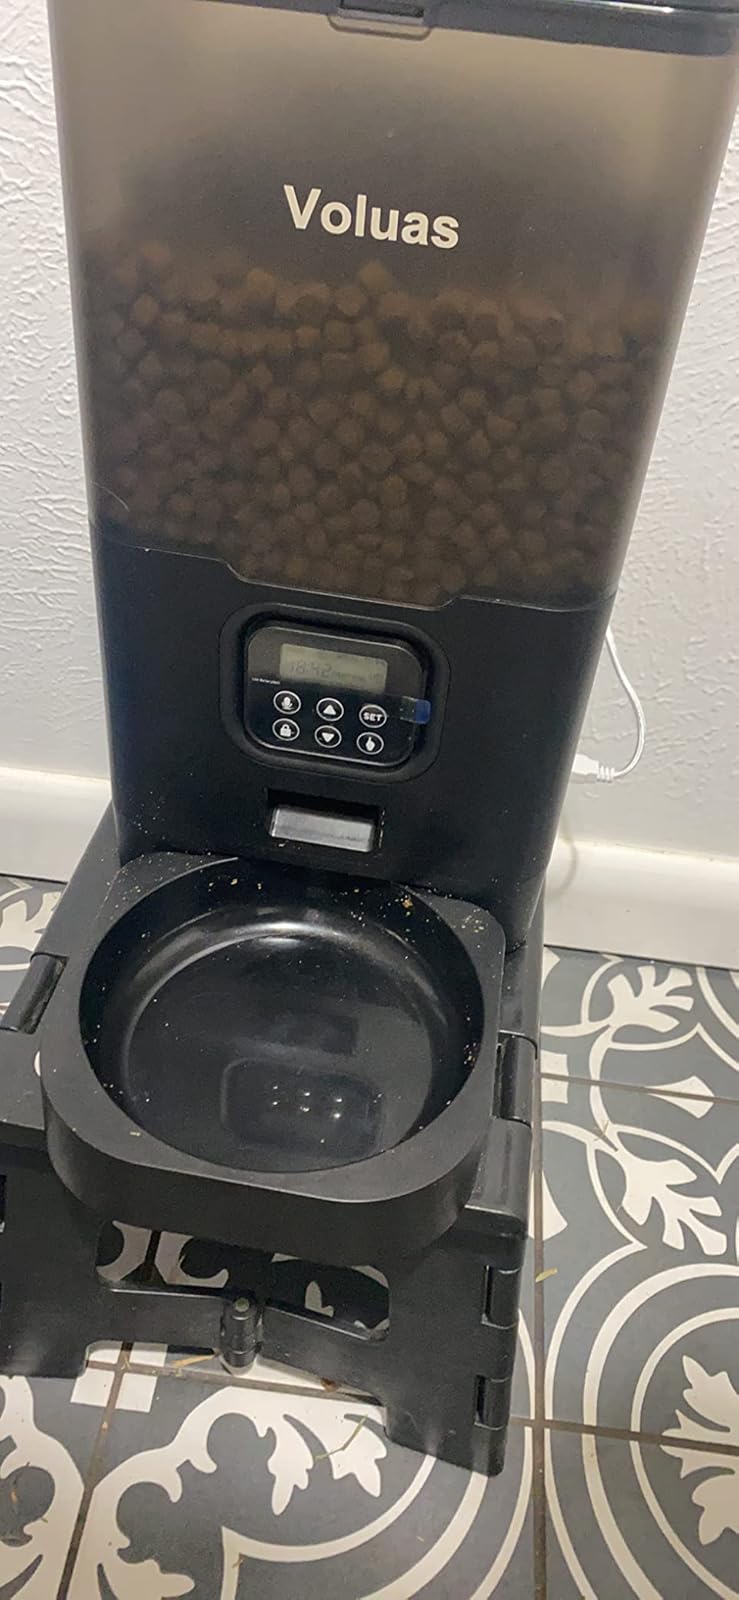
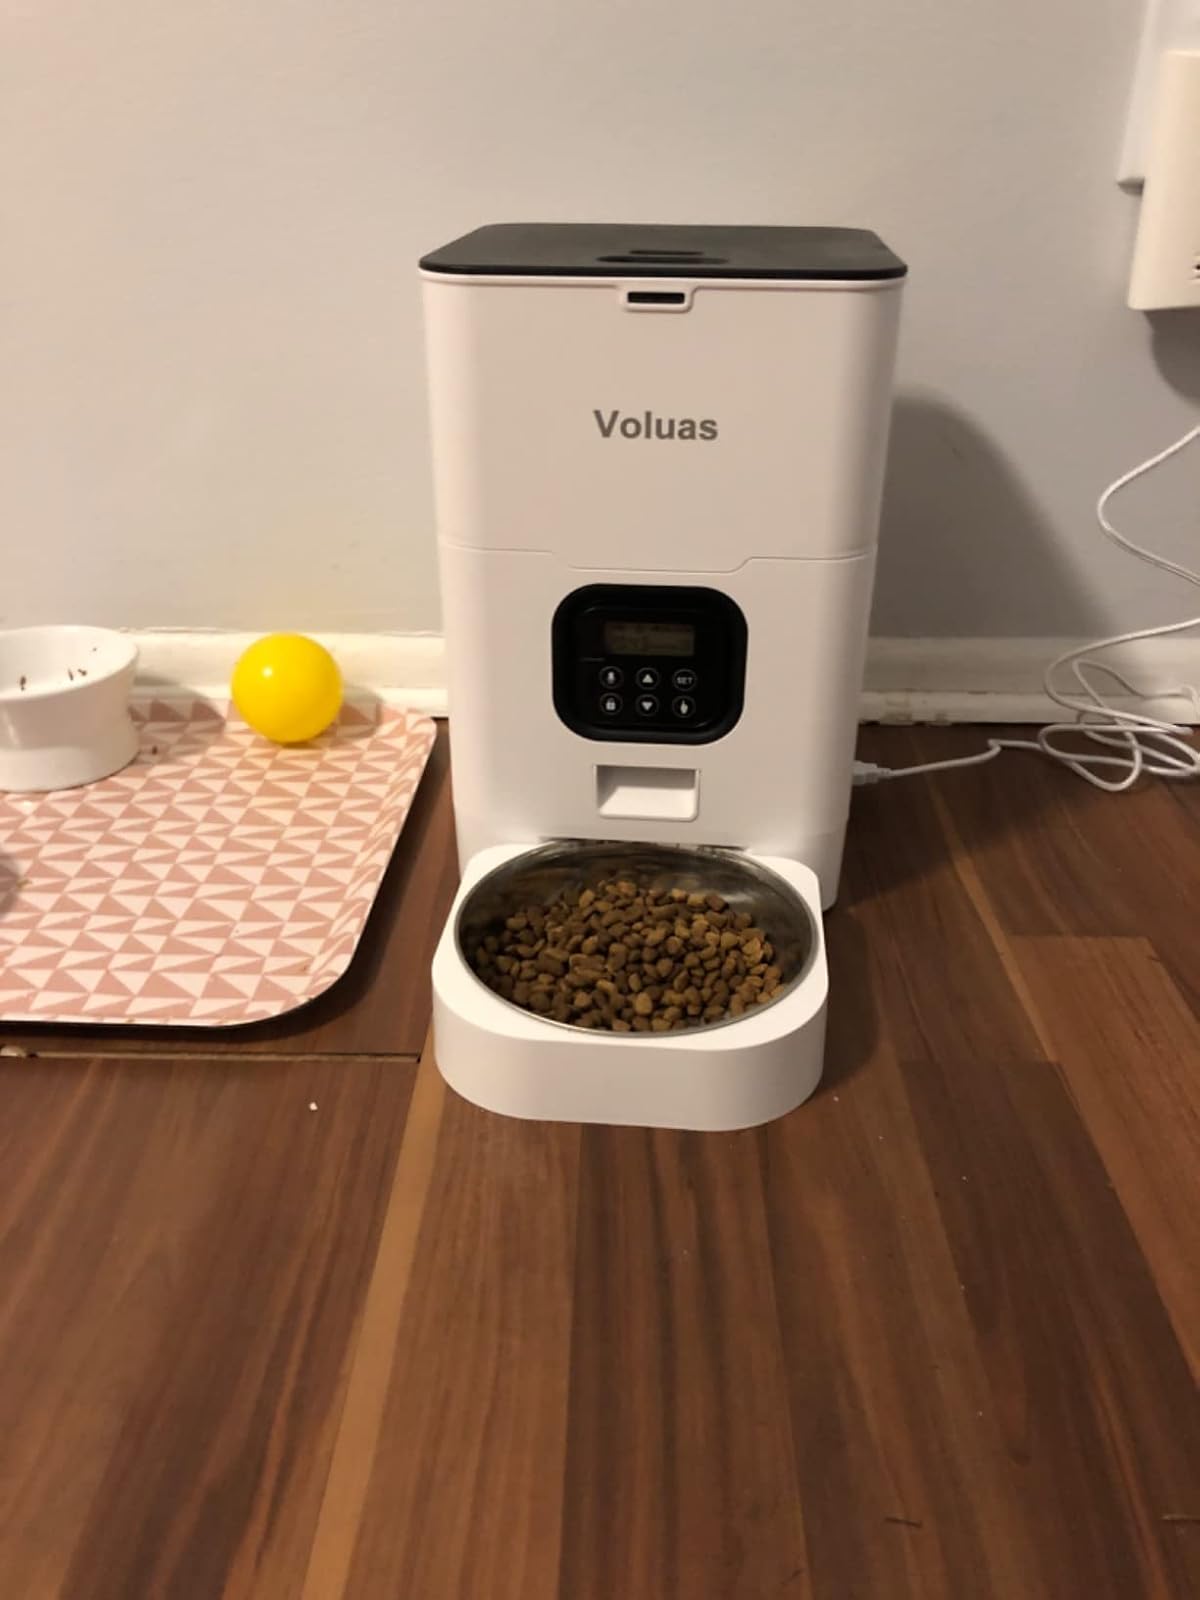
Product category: items_feeder
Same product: no